Demirköy, Kırklareli

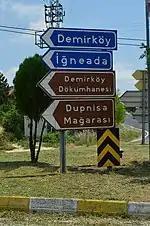
Directional road sign to visitor attractions in Demirköy.

A historic metalworking facility dating back to the 15th century, the Demirköy Foundry, currently an archaeological site, is located southeast of Demirköy.